Natalia Tena

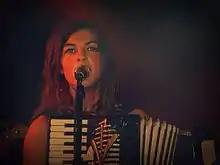
Tena performing in 2013

Tena made her professional debut as Ellie in "About a Boy" (2002), and began acting full-time in 2003. She has played lead roles in stage adaptations of "Gone to Earth" in 2004, and "Nights at the Circus" in 2006.